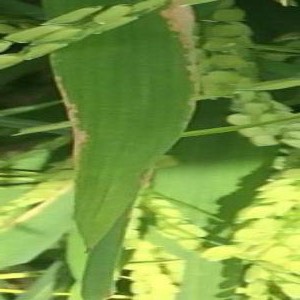
Disease: Bacterialblight